Ali Loke

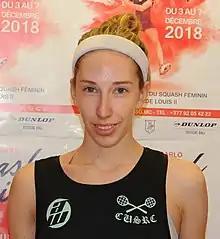
Ali Loke, Monte Carlo Squash Classic 2018

Ali Loke (née Hemingway) (born 26 May 1993 in Stevenage) is a Welsh professional squash player. She has competed in the main draw of multiple professional PSA tournaments. As of April 2019, she was ranked number 77 in the world and was the 2nd-highest internationally ranked player in Wales.